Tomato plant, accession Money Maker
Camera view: bottom (45 deg); turntable rotation: 330 degrees
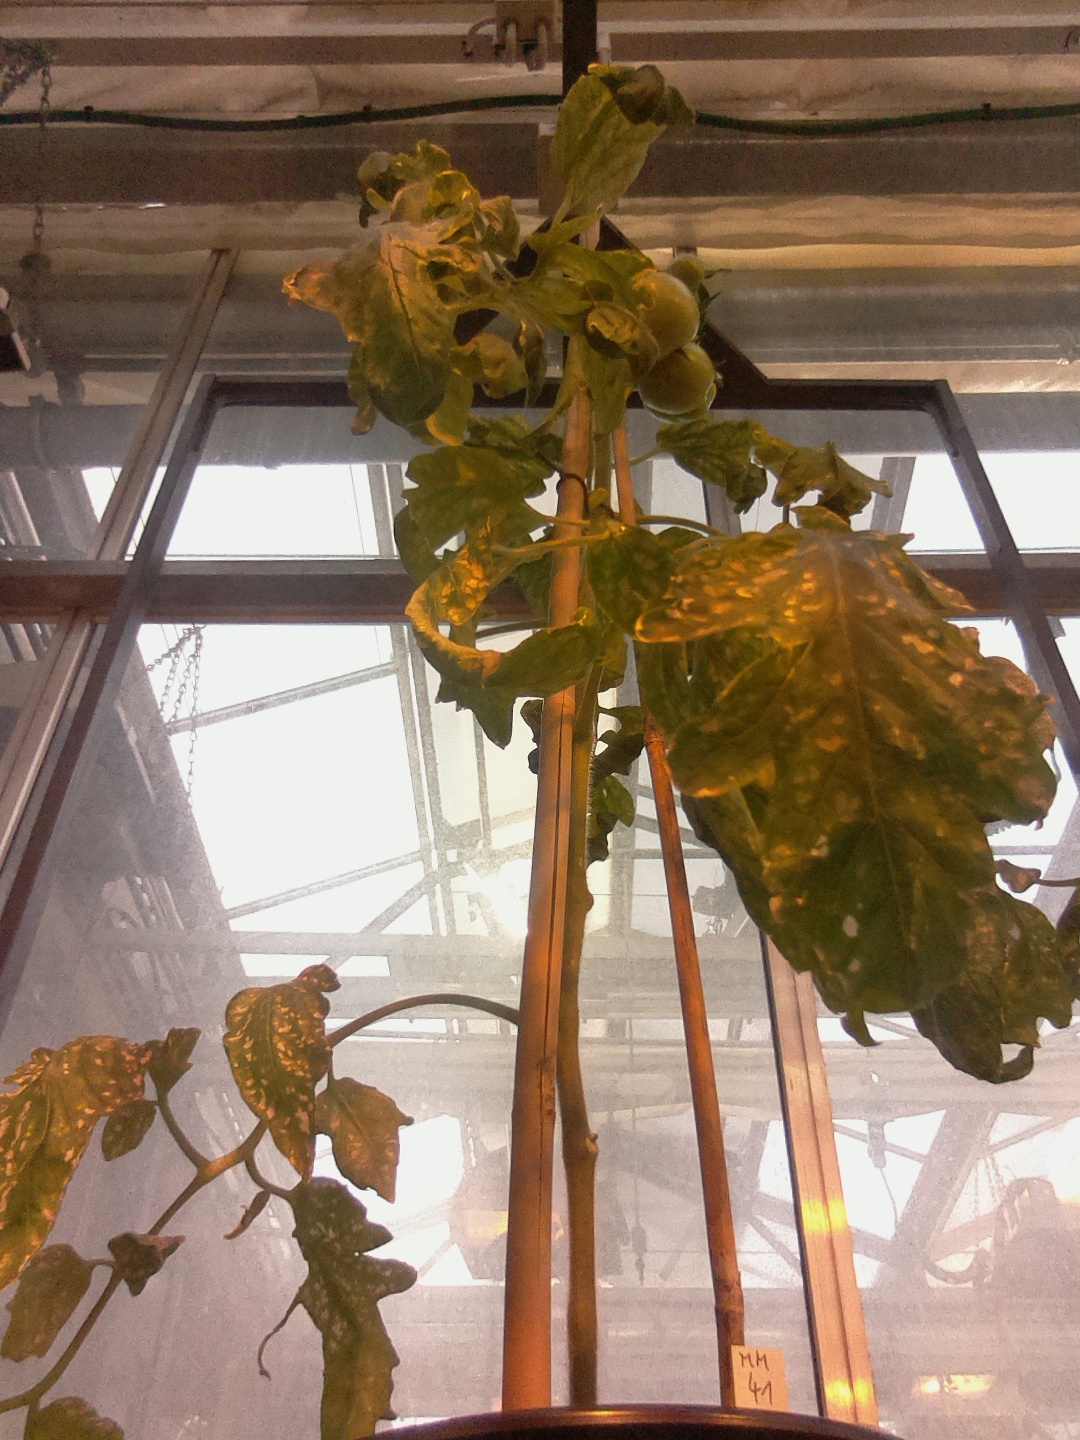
BBCH growth stage 78: 80% -90% of final fruit size